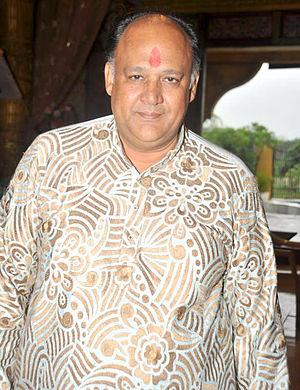
Alok Nath, né en 1956, est un acteur indien qui apparaît dans de nombreux films de Bollywood ainsi que dans des séries télévisées indiennes.